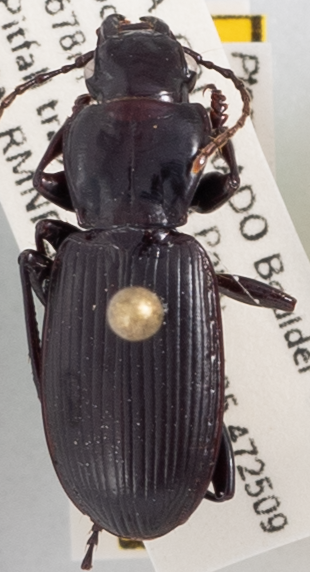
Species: Pterostichus protractus
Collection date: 2020-06-23
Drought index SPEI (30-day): -0.62
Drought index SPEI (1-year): -0.9
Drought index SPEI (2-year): -0.8